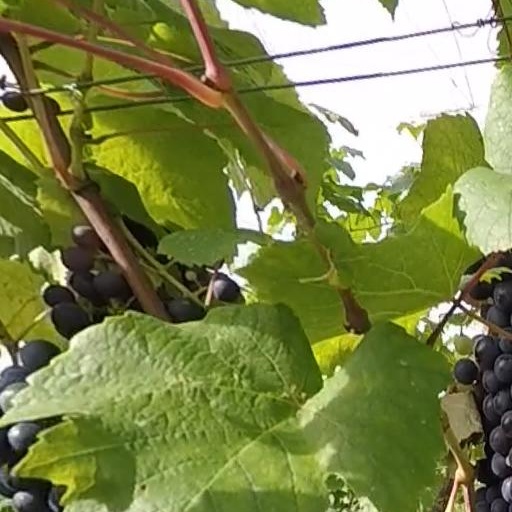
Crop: grape